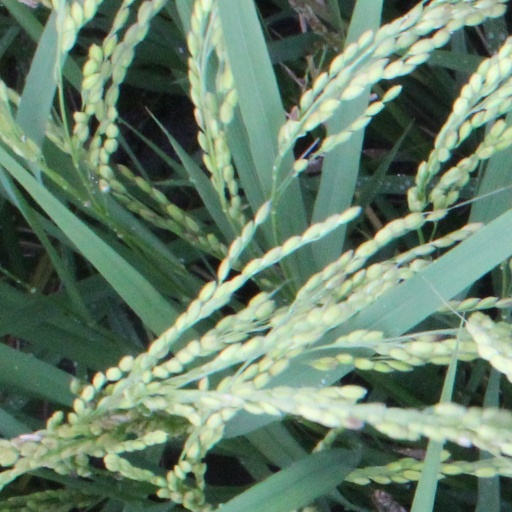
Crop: rice